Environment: real
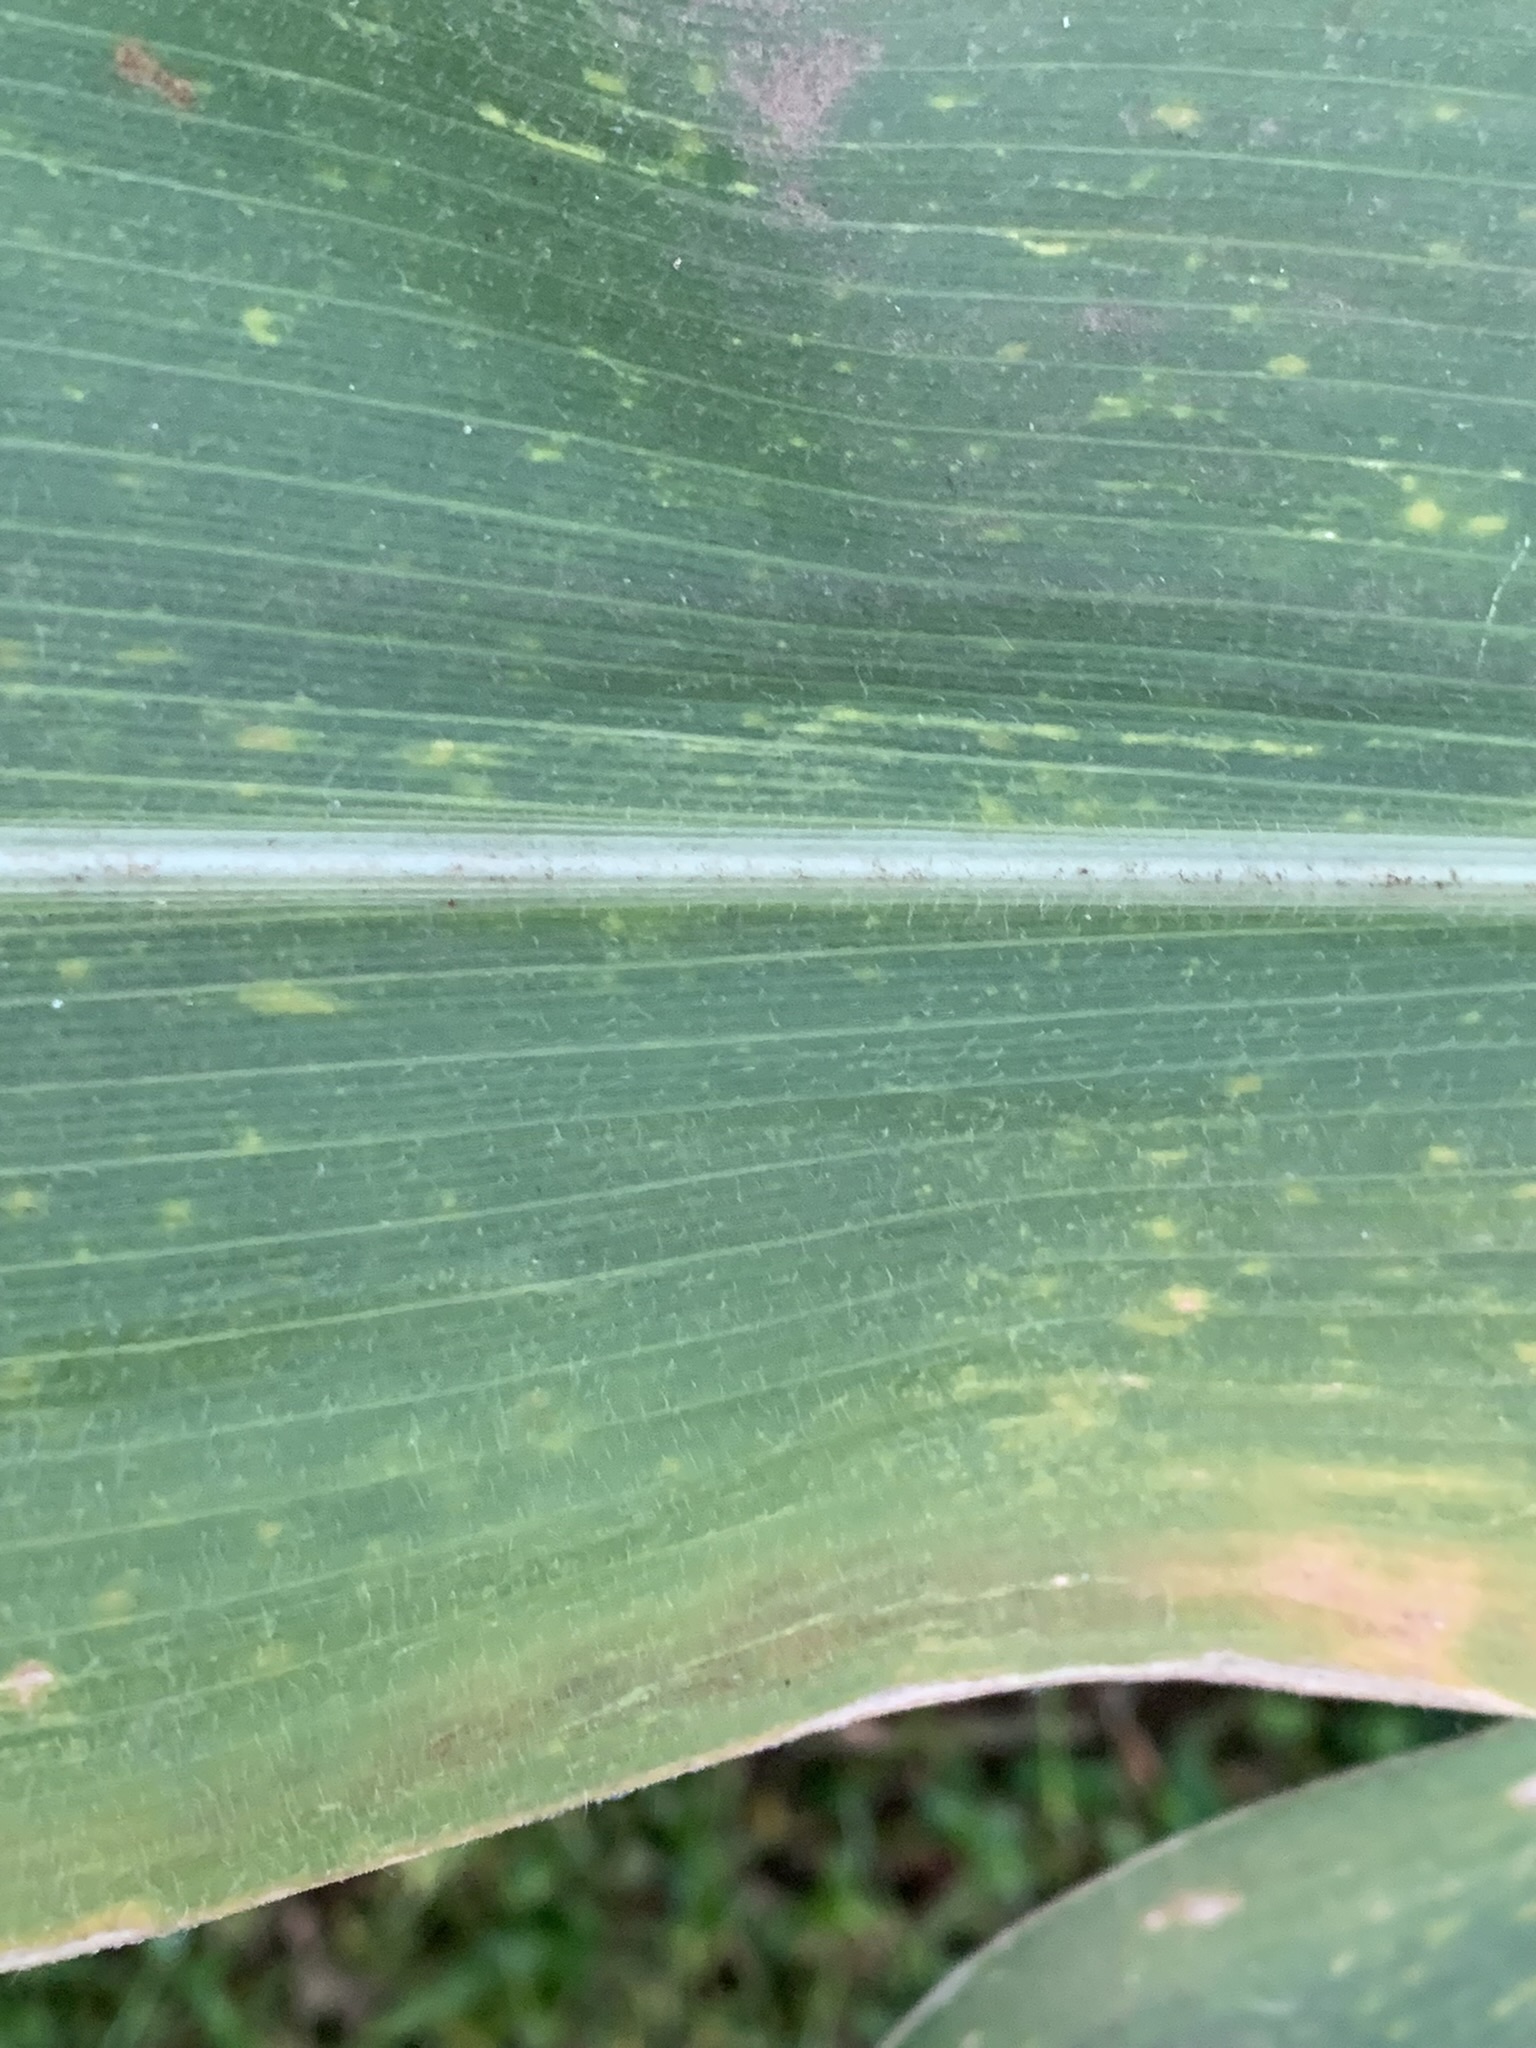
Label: lethal_necrosis